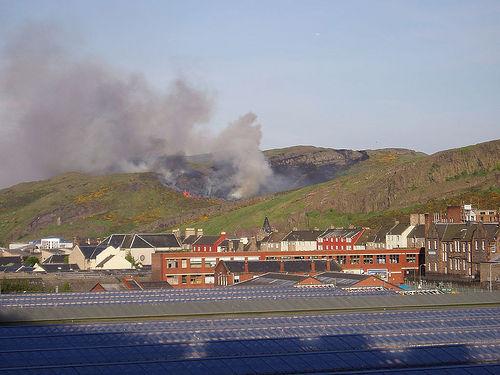
Weather: sun or clear